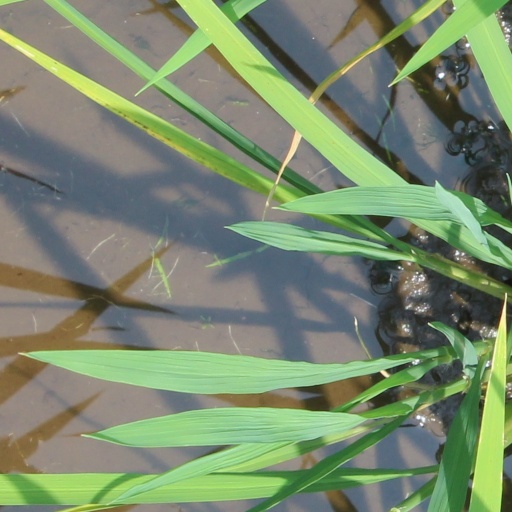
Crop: rice